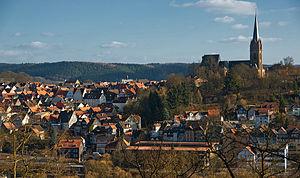
Frankenberg est une ville allemande située dans l'arrondissement de Waldeck-Frankenberg et dans le land de la Hesse. Elle se trouve à 27 km au nord de Marbourg.